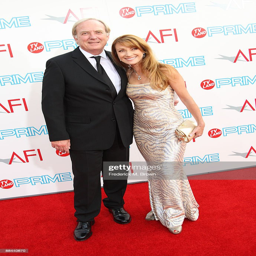
actors arrive at award to actor held .